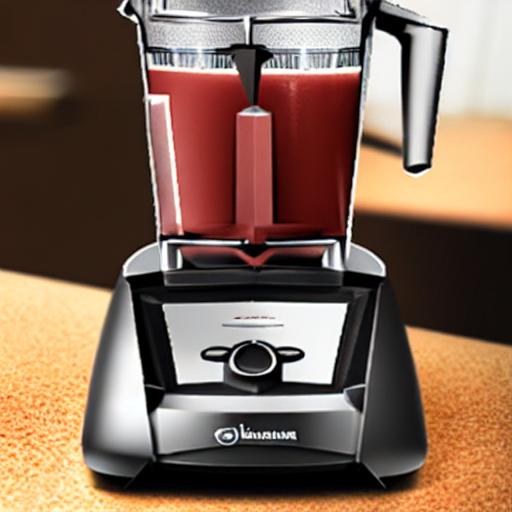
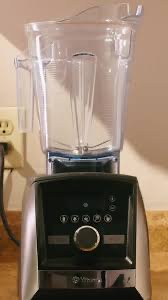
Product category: items_blender
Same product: no